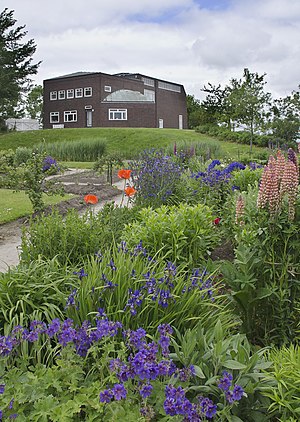
Søbøl
Bygningen og haven i Søbøl.
Søbøl, Seebüll eller Seebel er en bebyggelse i det nordlige Tyskland, beliggende i Nykirke Kommune. Bebyggelsen ligger i Nykirke Sogn cirka en kilometer syd for den dansk-tyske grænse i det nordvestlige Sydslesvig. Oprindelig var stedet et ubeboet værft i det nordfrisiske marskområde beliggende mellem Hyltoft Dyb i vest og åen Vidå med Rudbøl Sø i nord.